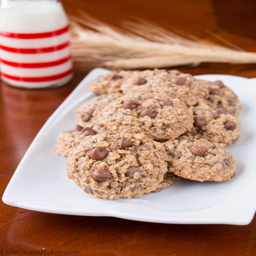
these super soft oatmeal cookies are loaded with chocolate chips and chewy oatmeal .